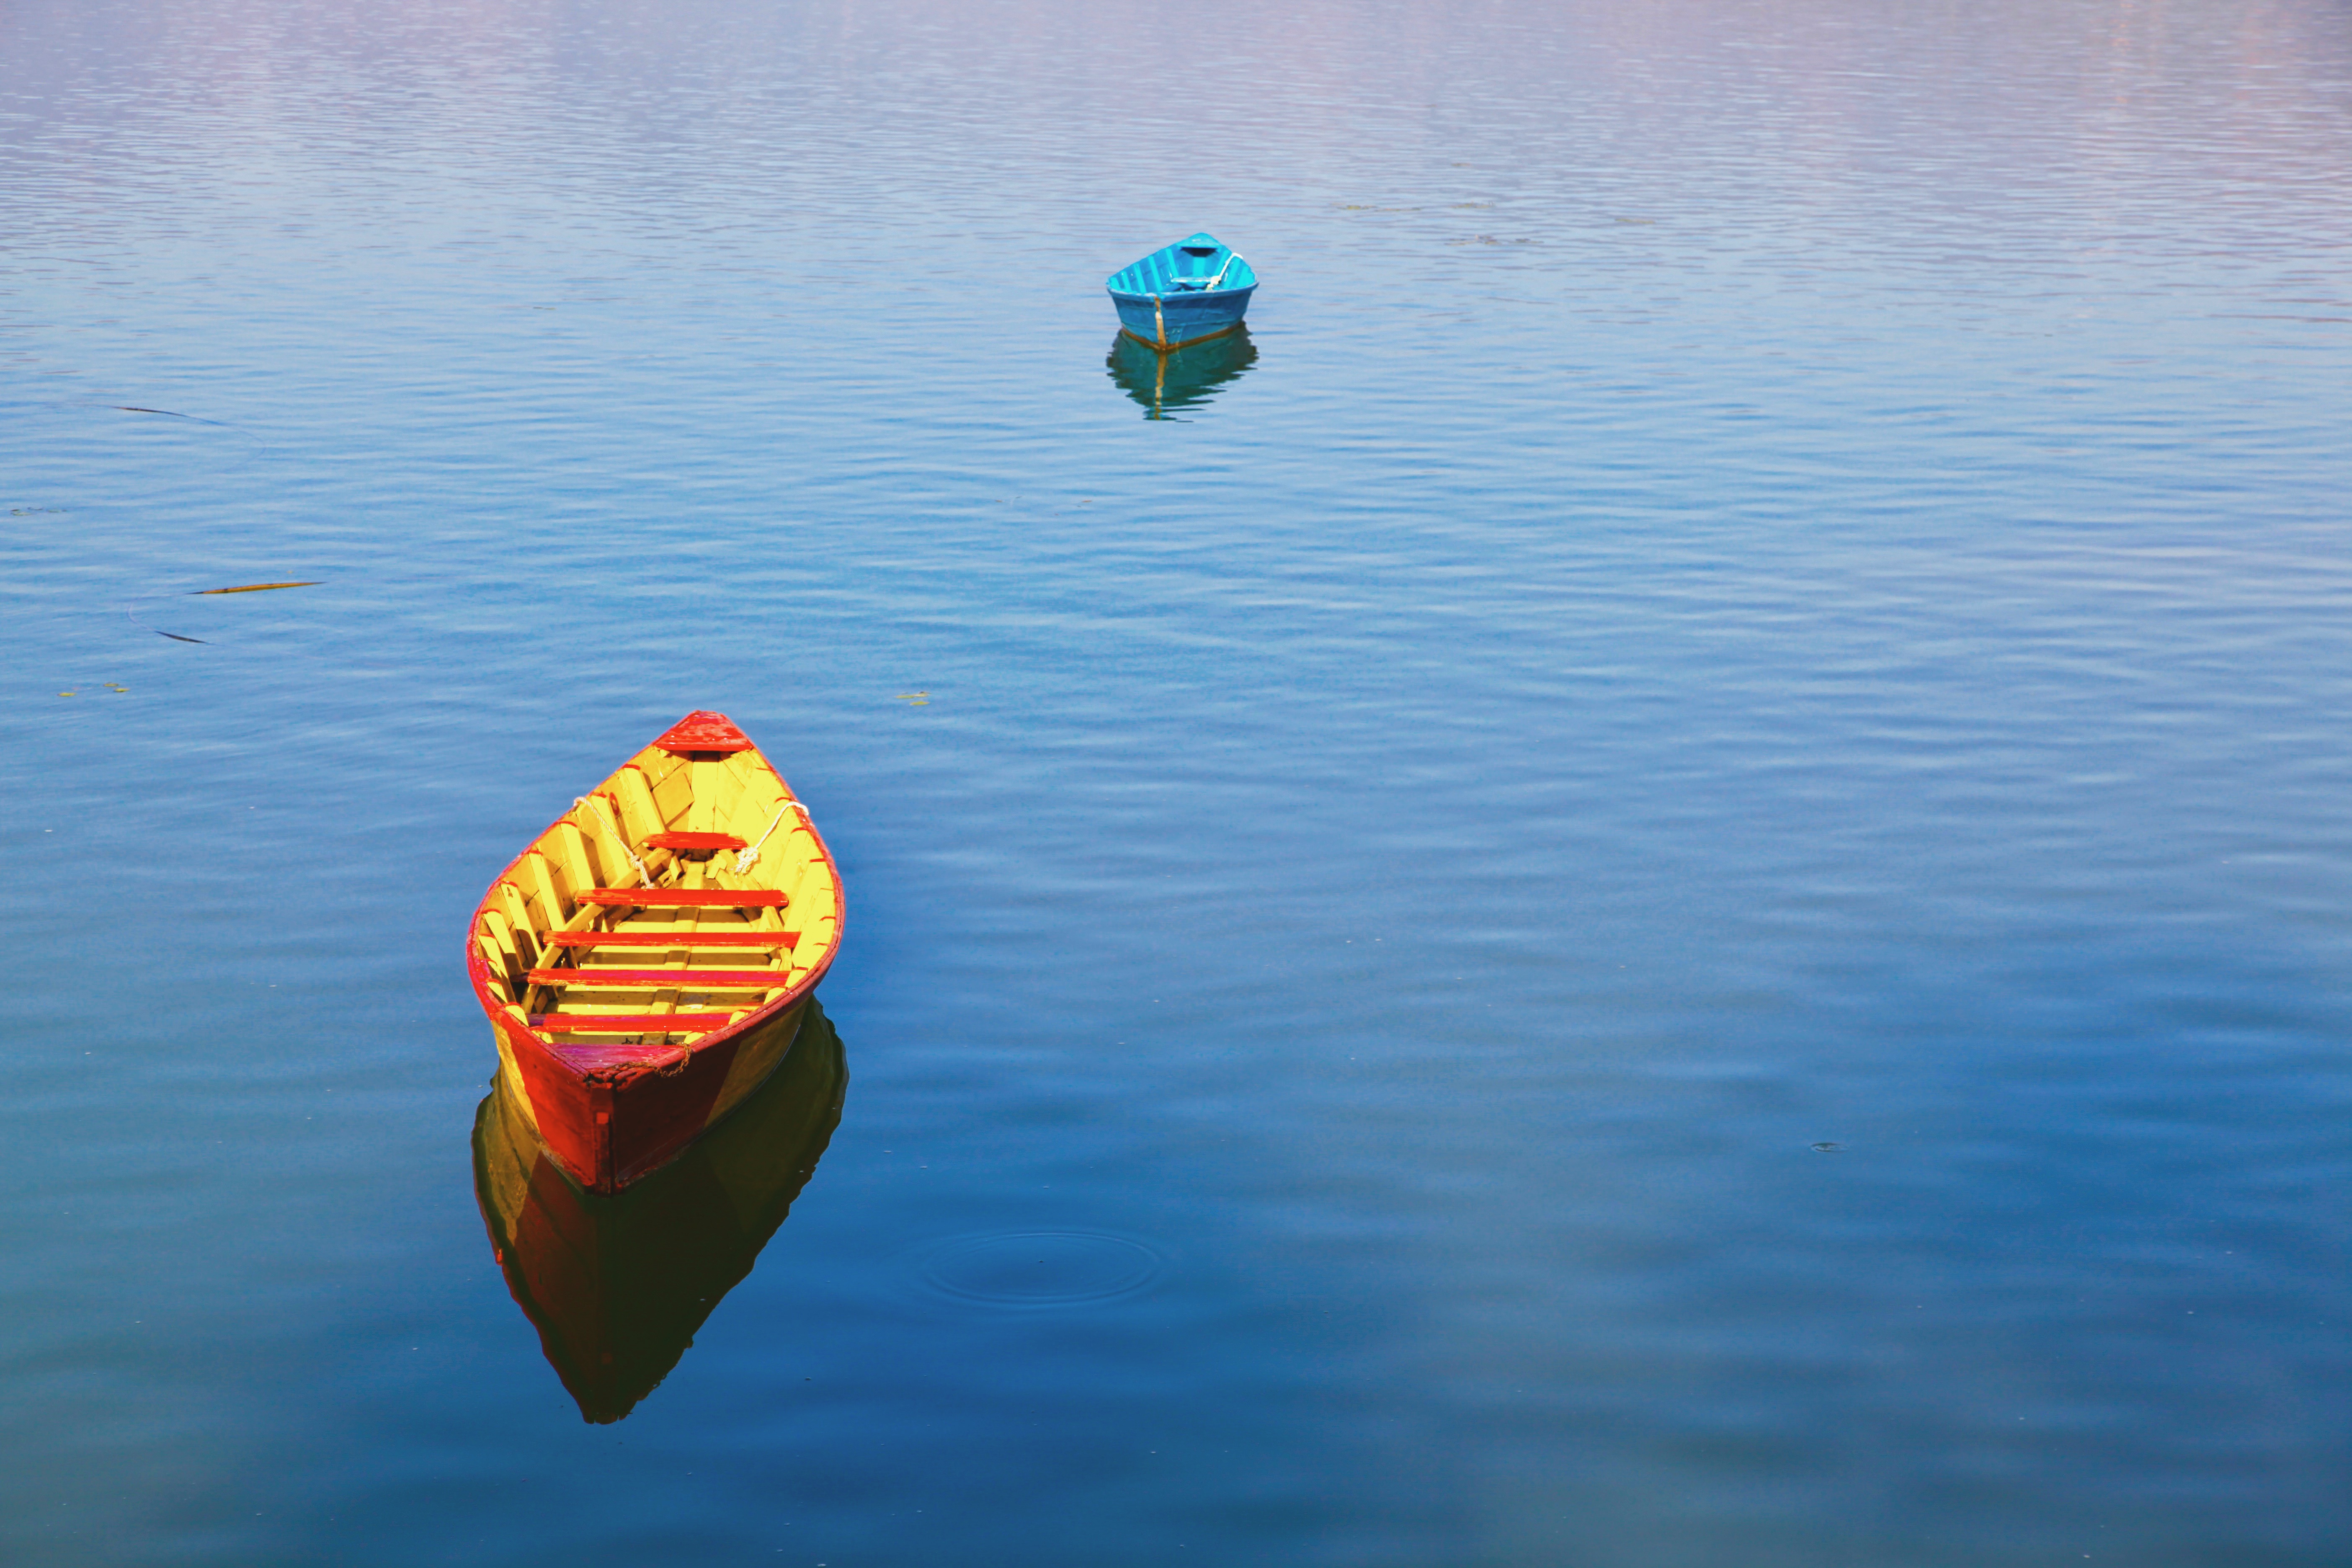
sea, boat, water, reflection, sky, calm, vacation